List of armoured fighting vehicles by country

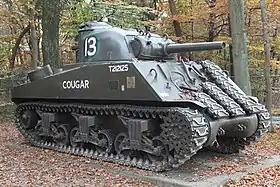
The M4 Sherman was produced in greater numbers than any other U.S. tank in World War II.

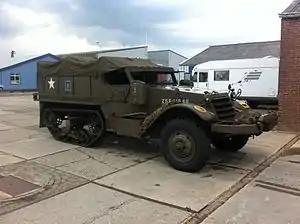
A preserved M5 Half-track.

Armoured fighting vehicles produced in Rhodesia and Zimbabwe